Anyox

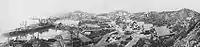
Anyox, British Columbia

Anyox was a small company-owned mining town in British Columbia, Canada. Today it is a ghost town, abandoned and largely destroyed. It is located on the shores of Granby Bay in coastal Observatory Inlet, about southeast of (but without a land link to) Stewart, British Columbia, and about , across wilderness east of the tip of the Alaska Panhandle.